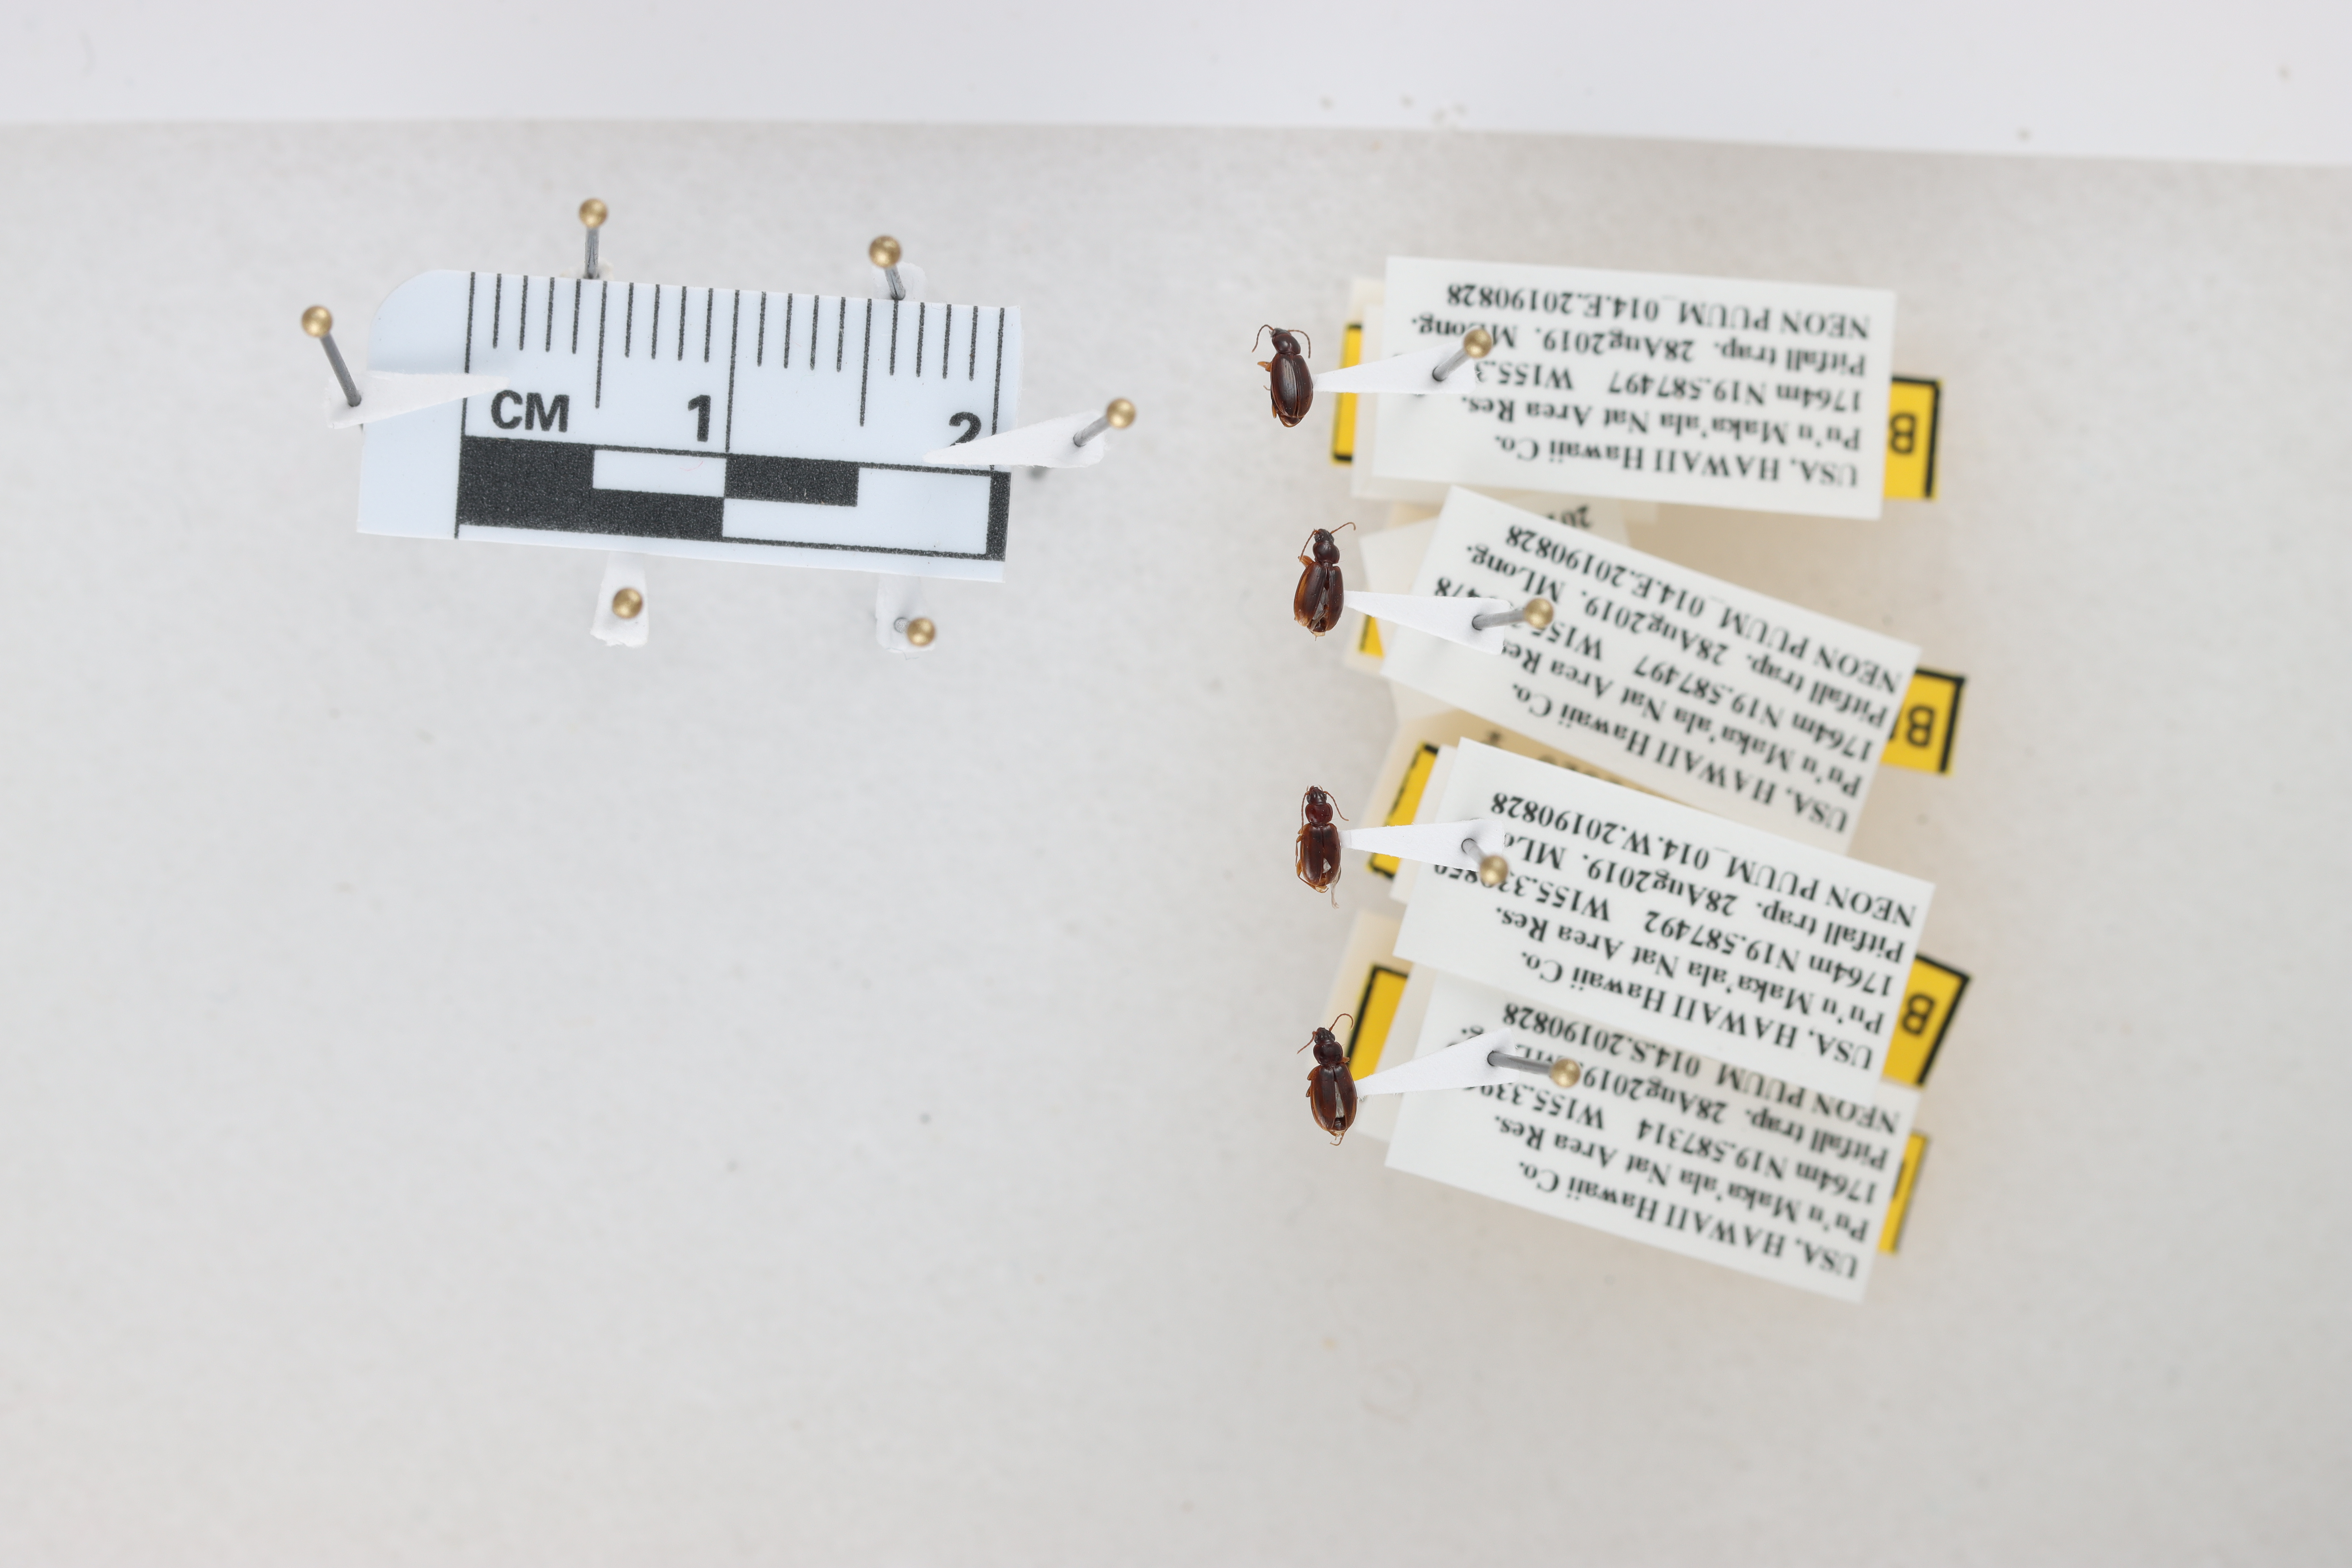
Beetle 1 — elytra length: 0.237 cm, elytra max width: 0.153 cm, basal pronotum width: 0.074 cm

Beetle 2 — elytra length: 0.238 cm, elytra max width: 0.145 cm, basal pronotum width: 0.076 cm

Beetle 3 — elytra length: 0.226 cm, elytra max width: 0.142 cm, basal pronotum width: 0.078 cm

Beetle 4 — elytra length: 0.241 cm, elytra max width: 0.147 cm, basal pronotum width: 0.07 cm